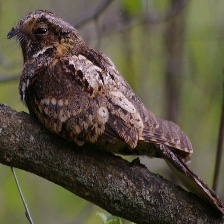
Species: EASTERN WIP POOR WILL
Scientific name: ANTROSTOMUS VOCIFERUS